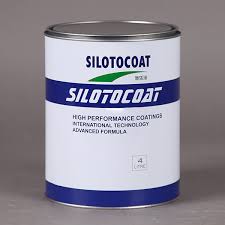
Label: metal